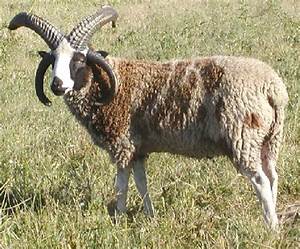
Label: sheep